Revisionist Zionism

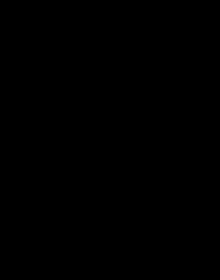
The emblem of the Irgun

After World War I, Jabotinsky was elected to the first legislative assembly in the Yishuv, and in 1921 he was elected to the Executive Council of the Zionist Organization (known as the World Zionist Organization after 1960). He quit the latter group in 1923, thanks mainly to differences of opinion with its chairman, Chaim Weizmann. In 1925, Jabotinsky formed the Revisionist Zionist Alliance, in the World Zionist Congress to advocate his views, which included increased cooperation with Britain on transforming the entire Mandate for Palestine territory, including Palestine itself and Transjordan, on opposite sides of the Jordan River, into a sovereign Jewish state, loyal to the British Empire. To this end, Jabotinsky advocated for mass Jewish immigration from Europe and the creation of a second Jewish Legion to guard a nascent Jewish state at inception. Jabotinsky wished to convince Britain that a Jewish state would be in the best interest of the British Empire, perhaps even an autonomous extension of it in the Middle East.